Leandro Barrera

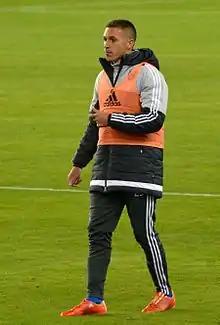
Barrera with San Jose Earthquakes in 2015

Leandro Iván Barrera (born February 22, 1991) is an Argentine football forward who plays for Chilean club Cobreloa.